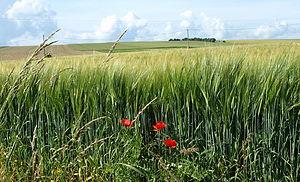
Champs Sainte Marie à py
Sainte-Marie-à-Py est une commune française, située dans le département de la Marne en région Grand Est.